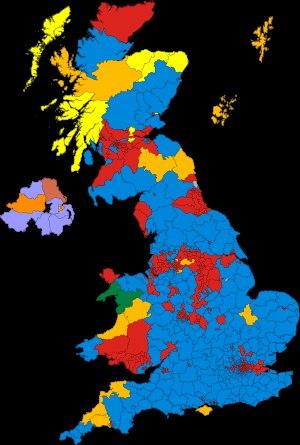
Jeremy Thorpe est un homme politique britannique né le 29 avril 1929 à Londres et mort le 4 décembre 2014 dans cette même ville. Il est député à la Chambre des communes de 1959 à 1979, et dirige le Parti libéral de 1967 à 1976. En mai 1979, il passe en jugement auprès de la Haute cour criminelle de Old Bailey pour complot et incitation au meurtre sur la personne de Norman Scott, un ex-mannequin dont il a été très proche dans le passé. Thorpe est acquitté de toutes les charges retenues contre lui, mais cette affaire porte un coup fatal à sa carrière politique.